Ogden Museum of Southern Art

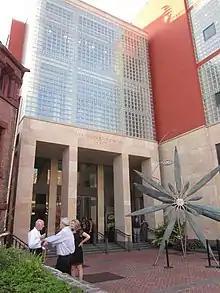
Entrance to Ogden Museum of Southern Art

The Ogden's Teen Docent Program was created in 2008 and had seen over 40 students enrolled at the time of the award. The students interacted with more than 7,000 people through museum tours, outreach programs and summer camps.